Audition Day

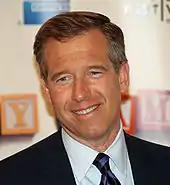
A head shot of Brian Williams, a caucasian male in his late-40s with dark hair. He smiles, and wears a black suit with a white shirt and purple and black-striped tie.

"Audition Day" was written by "30 Rock" supervising producer Matt Hubbard, his first episode for the fourth season, and his eighth writing credit overall. The episode was directed by Beth McCarthy-Miller, making it her eighth for the series. "Audition Day" originally aired in the United States on November 5, 2009, on NBC as the fourth episode of the show's fourth season and the 62nd overall episode of the series. This episode of "30 Rock" was filmed on October 29, 2009.